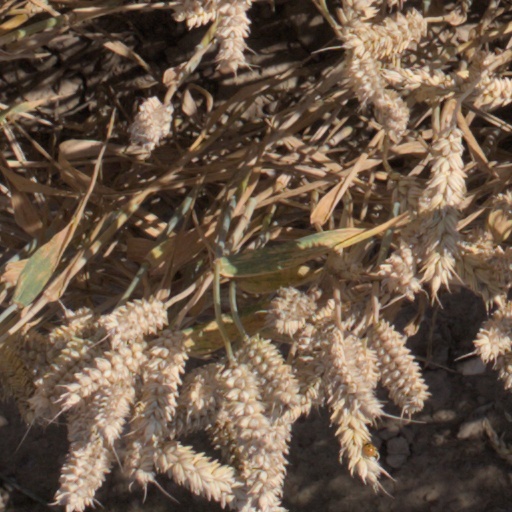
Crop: wheat